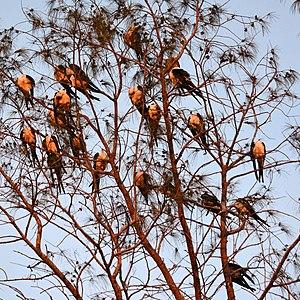
Milan à queue fourchue, Elanoides forficatus, à Sanibel Island, Floride. Groupe de 21 individus se rassemblant le soir sur un filao - la couleur rougeâtre est due au coucher du soleil.